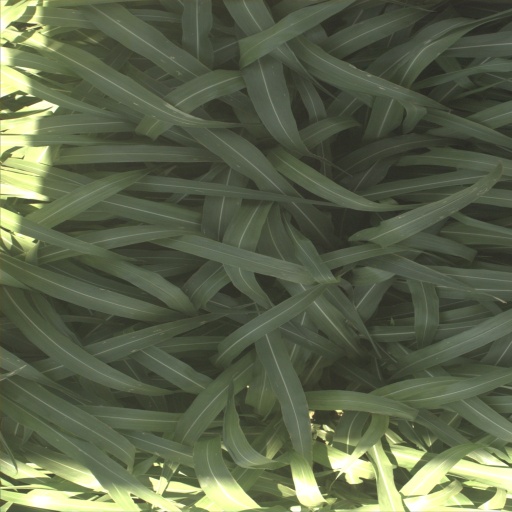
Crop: sorghum